Taya (film)

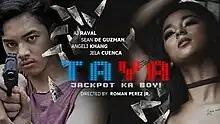
Title card

Taya is a 2021 Philippine erotic action thriller film released on August 27, 2021, on Vivamax. Produced by Viva Films, it is the first installment film by Roman Perez, Jr and is followed by Balik Taya that released in 2023. The film features AJ Raval and Sean De Guzman along with several cast members; Angeli Khang and Jela Cuenca. Mario Bautista for "journalnews.com.ph" reviewed the film.